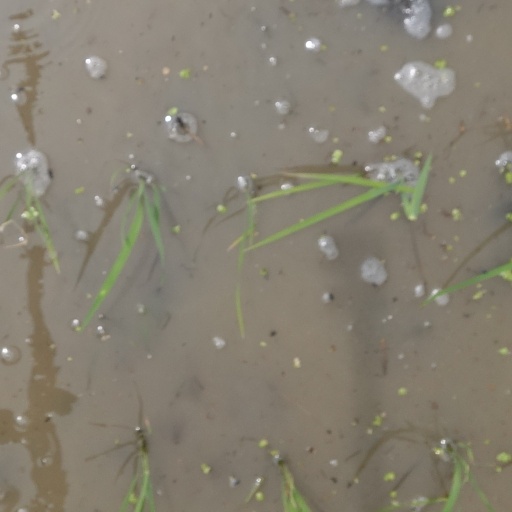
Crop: rice